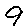
Label: 9